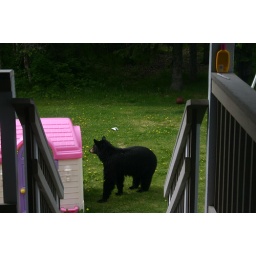
A black bear in our backyard